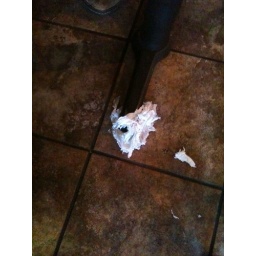
I sit down at the table to eat when I noticed something white by my feet.